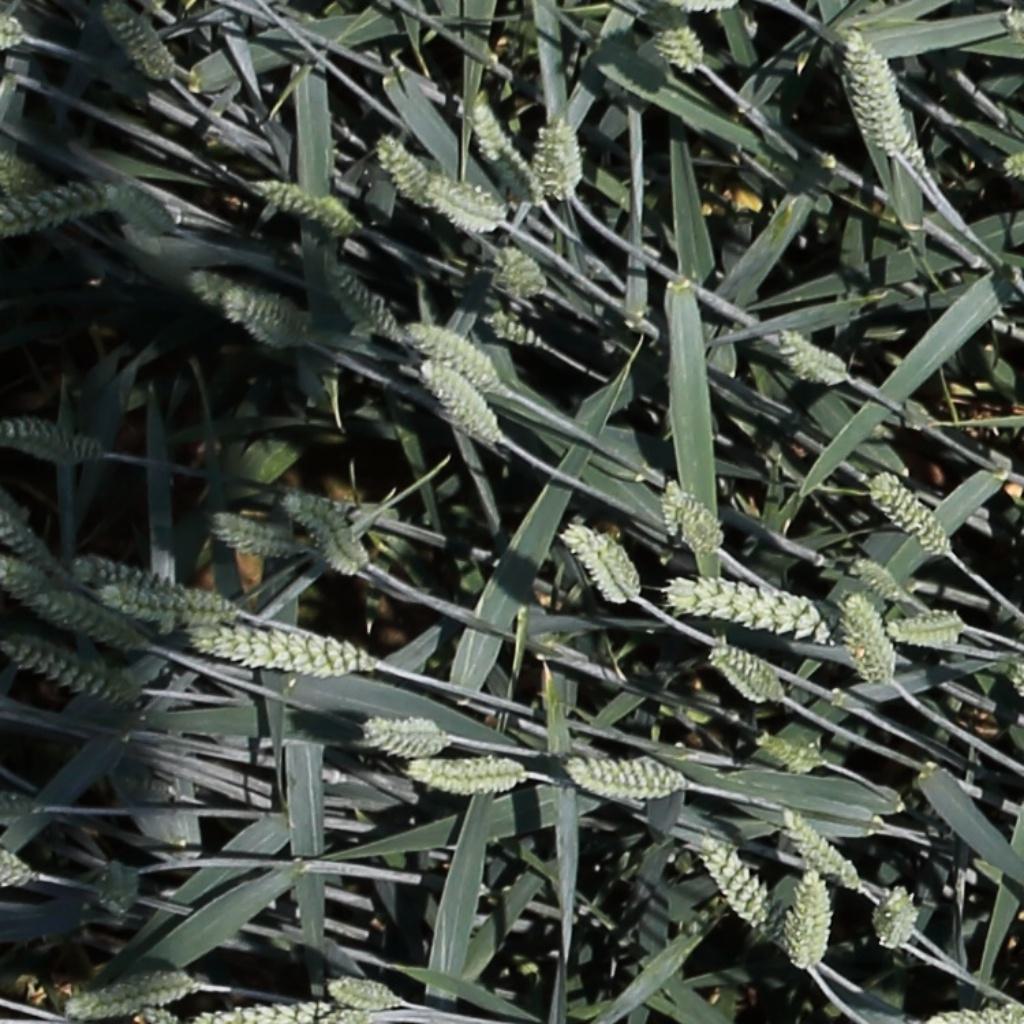
Country: Switzerland
Location: Usask
Wheat development stage: Filling